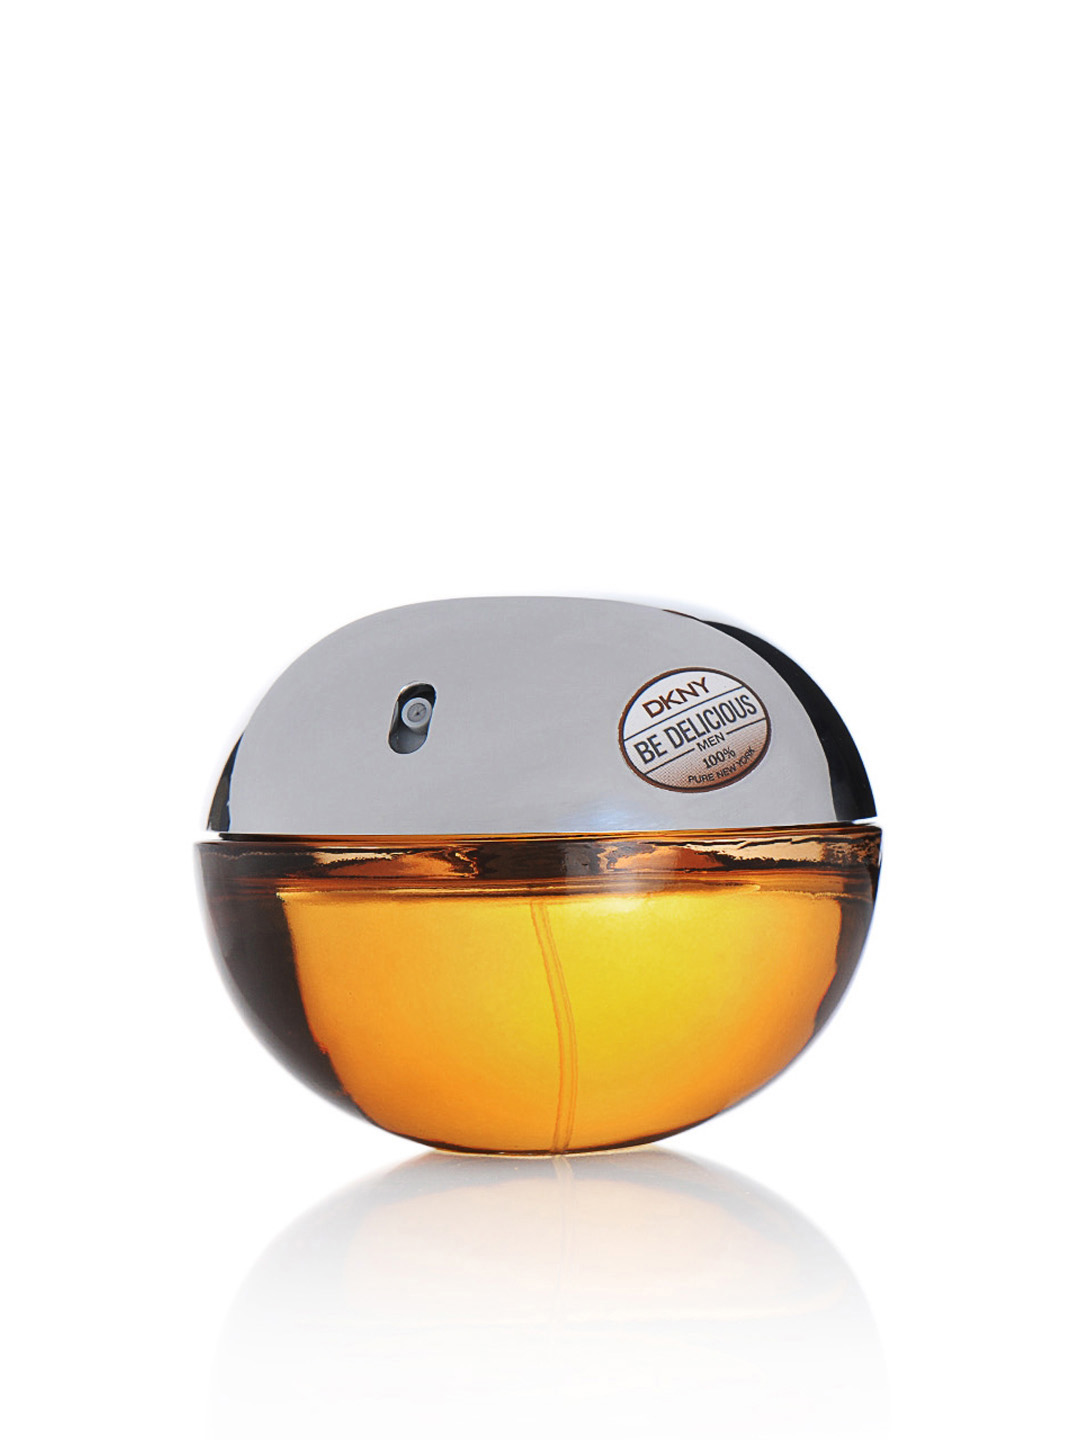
DKNY Men Be Delicious Perfume
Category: Personal Care / Fragrance / Perfume and Body Mist
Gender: Men
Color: Brown
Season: Spring 2017
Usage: Casual